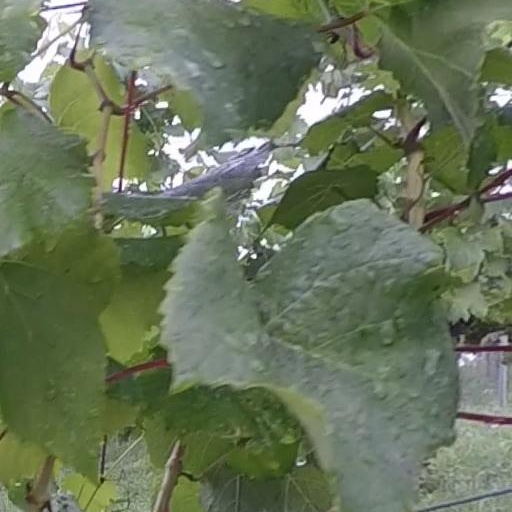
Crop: grape